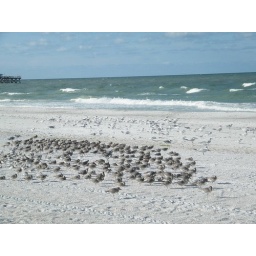
beach covered in birds